1967 World Series

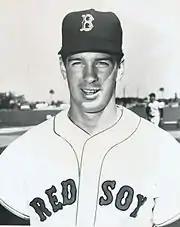
Jim Lonborg

With their backs up against the wall, manager Dick Williams again put his trust in the dependable Jim Lonborg. The 25-year-old righty was faced by Steve "Lefty" Carlton. Carlton was 14–9 in 30 games with a 2.98 ERA, striking out 168 in 193 innings during the regular season.